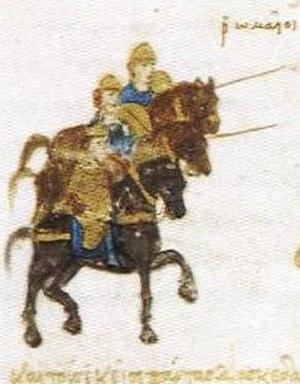
La bataille d'Hyelion et Leimocheir voit la destruction, dans une embuscade lors de sa traversée de la rivière, d'une armée seldjoukide par les Byzantins.